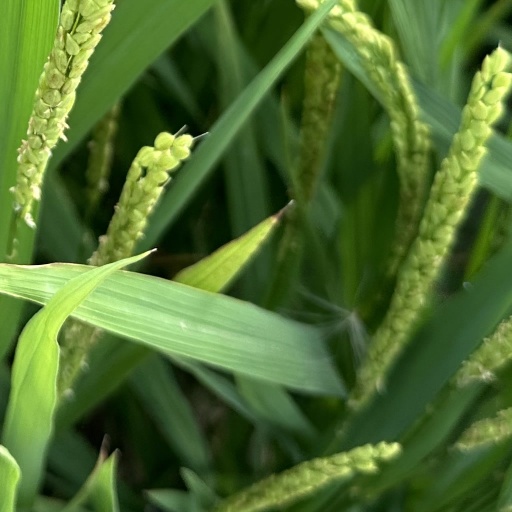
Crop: rice